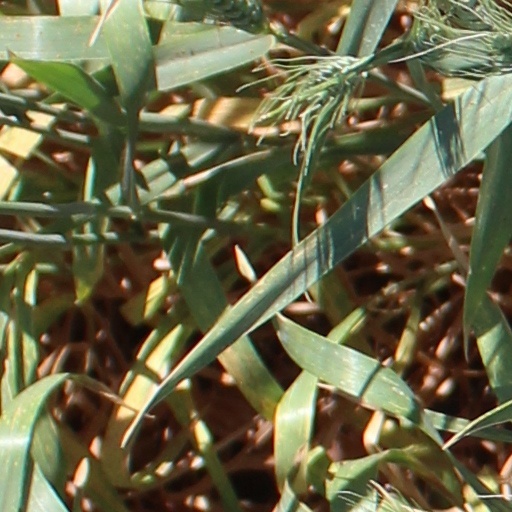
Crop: wheat